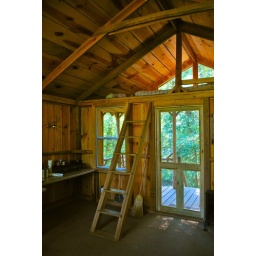
The propane stove is in the corner and you can see the sleeping loft at the top of the stairs.